British railcars and diesel multiple units

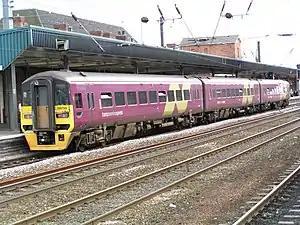
A Class 158 diesel multiple unit

Diesel multiple units and railcars are trains, usually with passenger accommodation, that do not require a locomotive. Railcars can be single cars, while in multiple units cars are marshalled together with a driving position either end. , 23 percent of the rail passenger cars used on Network Rail are part of a diesel multiple unit.